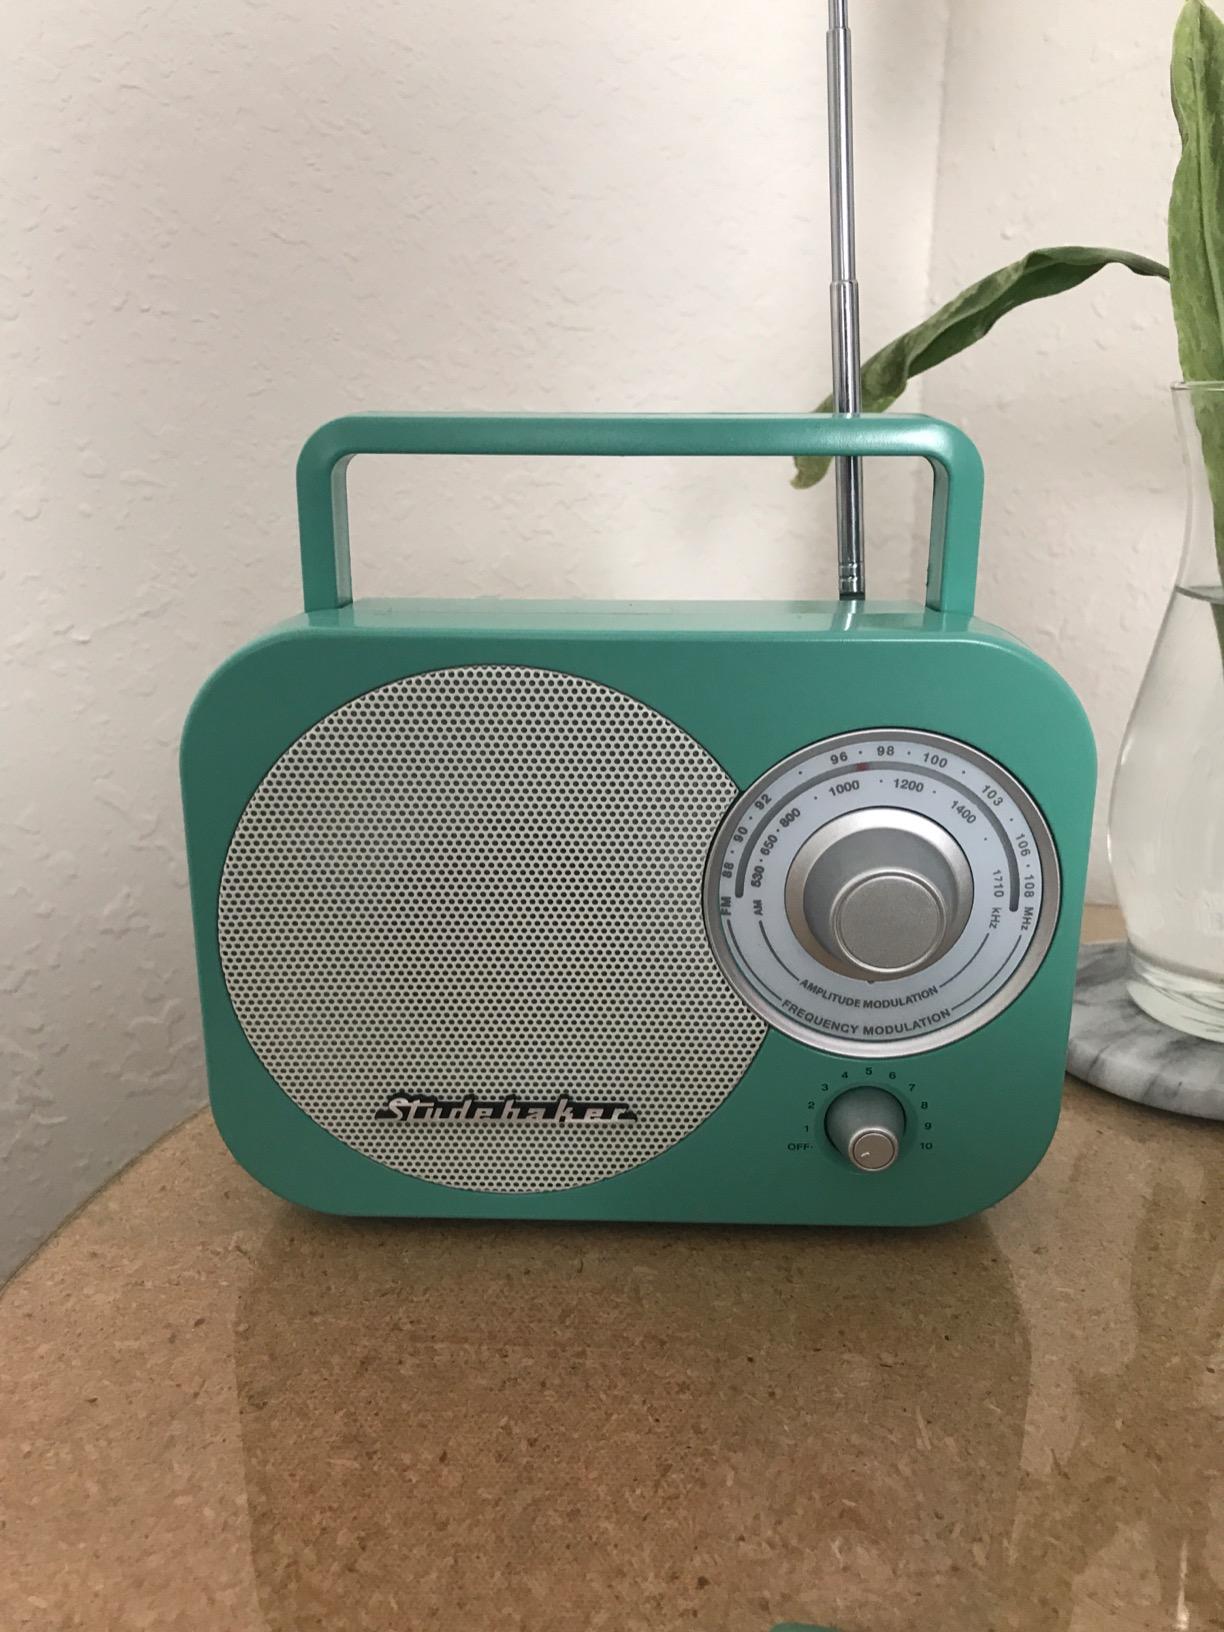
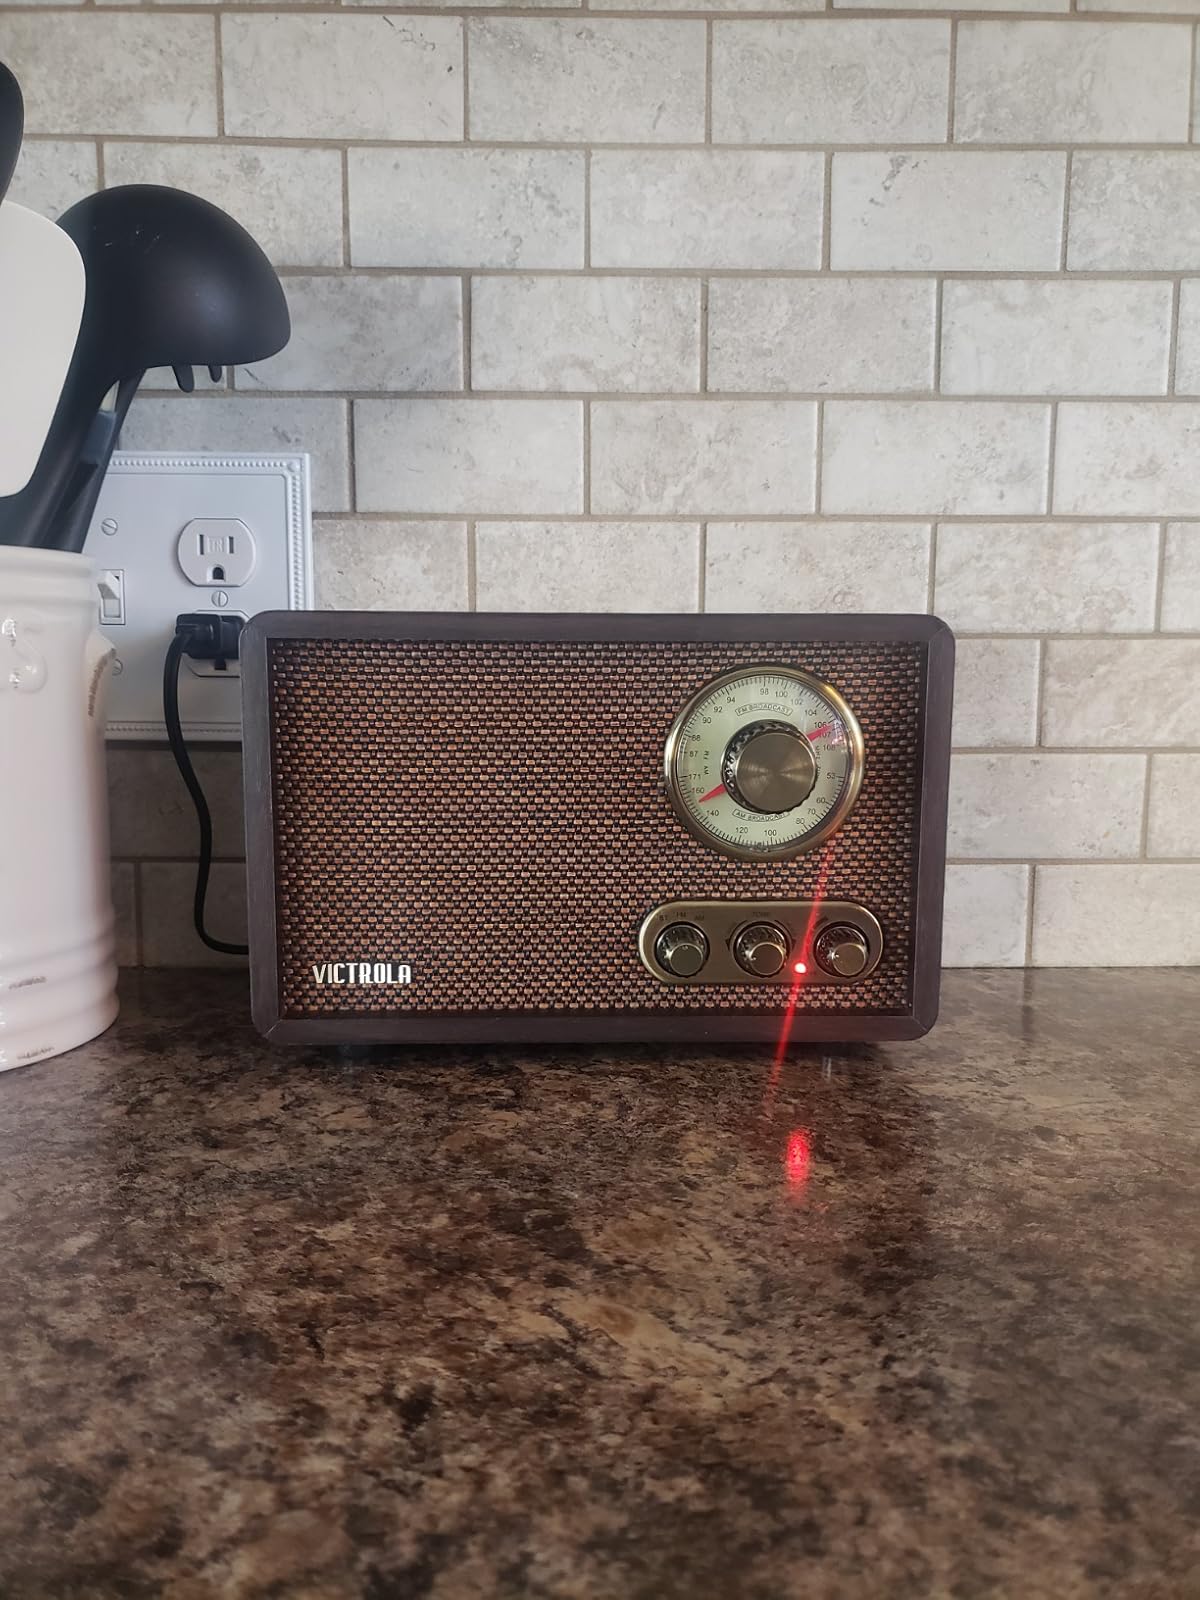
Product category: radio
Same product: no